Pierre Leroux

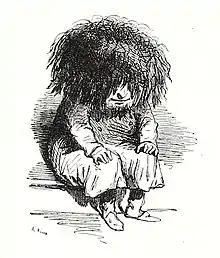
Caricature of Leroux in 1848–49 by Cham.

Leroux's fundamental philosophical principle is that of what he calls the "triad"—a triplicity which he finds to pervade all things, which in God is "power, intelligence and love," in man "sensation, sentiment and knowledge".